Cross-flow filtration

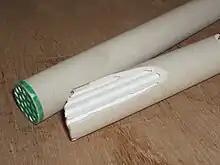
Ceramic membrane for industrial cross-flow filtration

In cross-flow filtration, the feed is passed across the filter membrane (tangentially) at positive pressure relative to the permeate side. A proportion of the material which is smaller than the membrane pore size passes through the membrane as permeate or filtrate; everything else is retained on the feed side of the membrane as retentate.